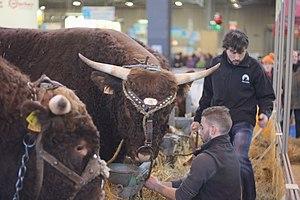
Animaux au salon de l'agriculture
Le Salon international de l'agriculture est une foire-exposition annuelle organisée à Paris au parc des expositions de la porte de Versailles dans la dernière semaine du mois de février ou dans la première semaine du mois de mars. C'est la plus importante foire agricole de France, très orientée vers le grand public.